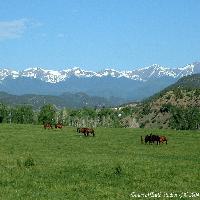
Weather: sun or clear